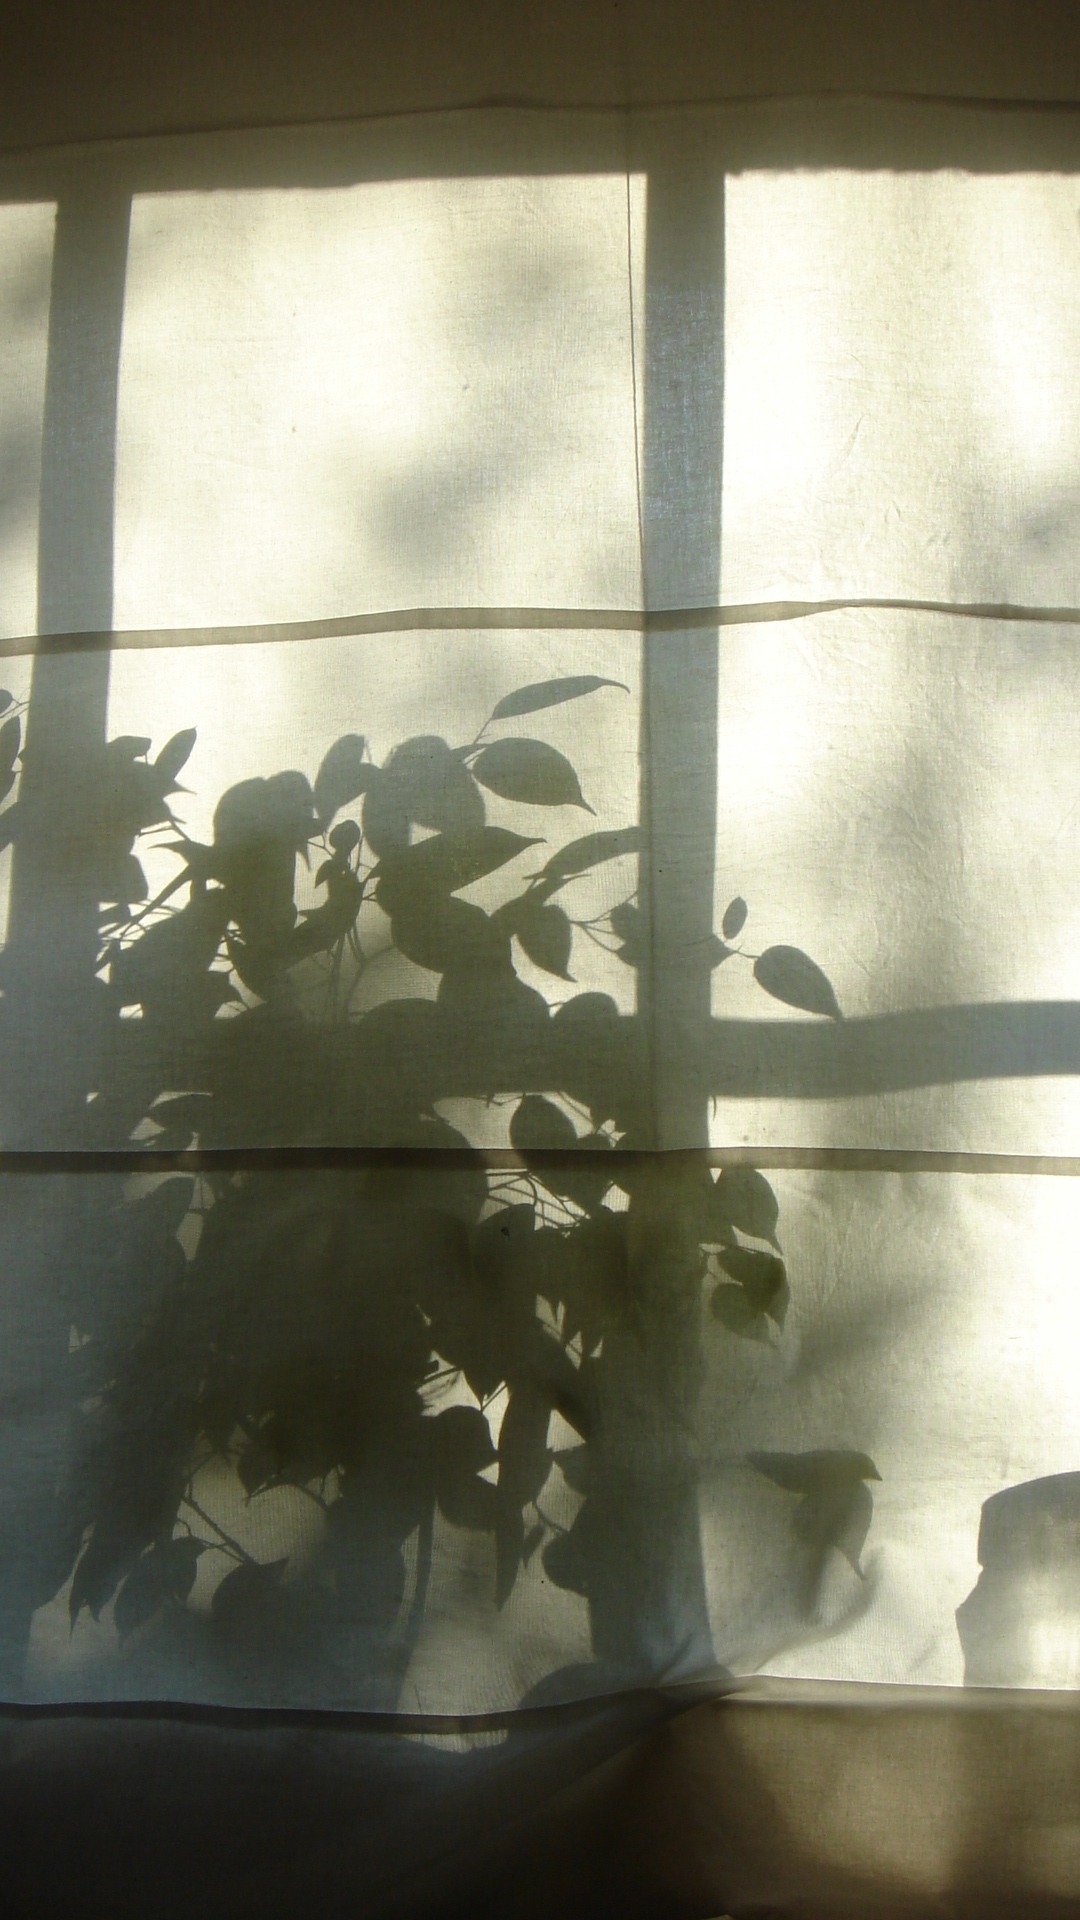
light, white, morning, window, glass, wall, reflection, shadow, lighting, interior design, shape, window covering